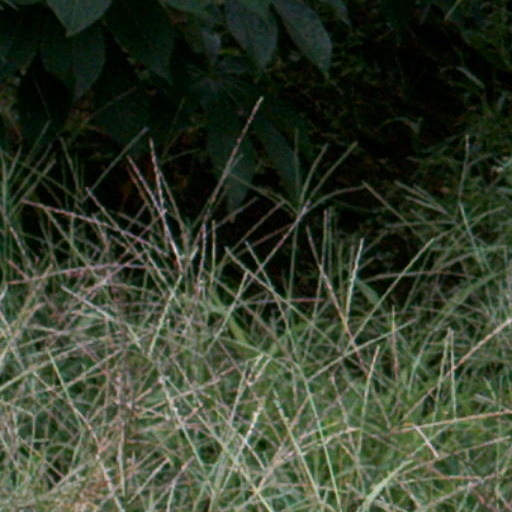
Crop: cassava